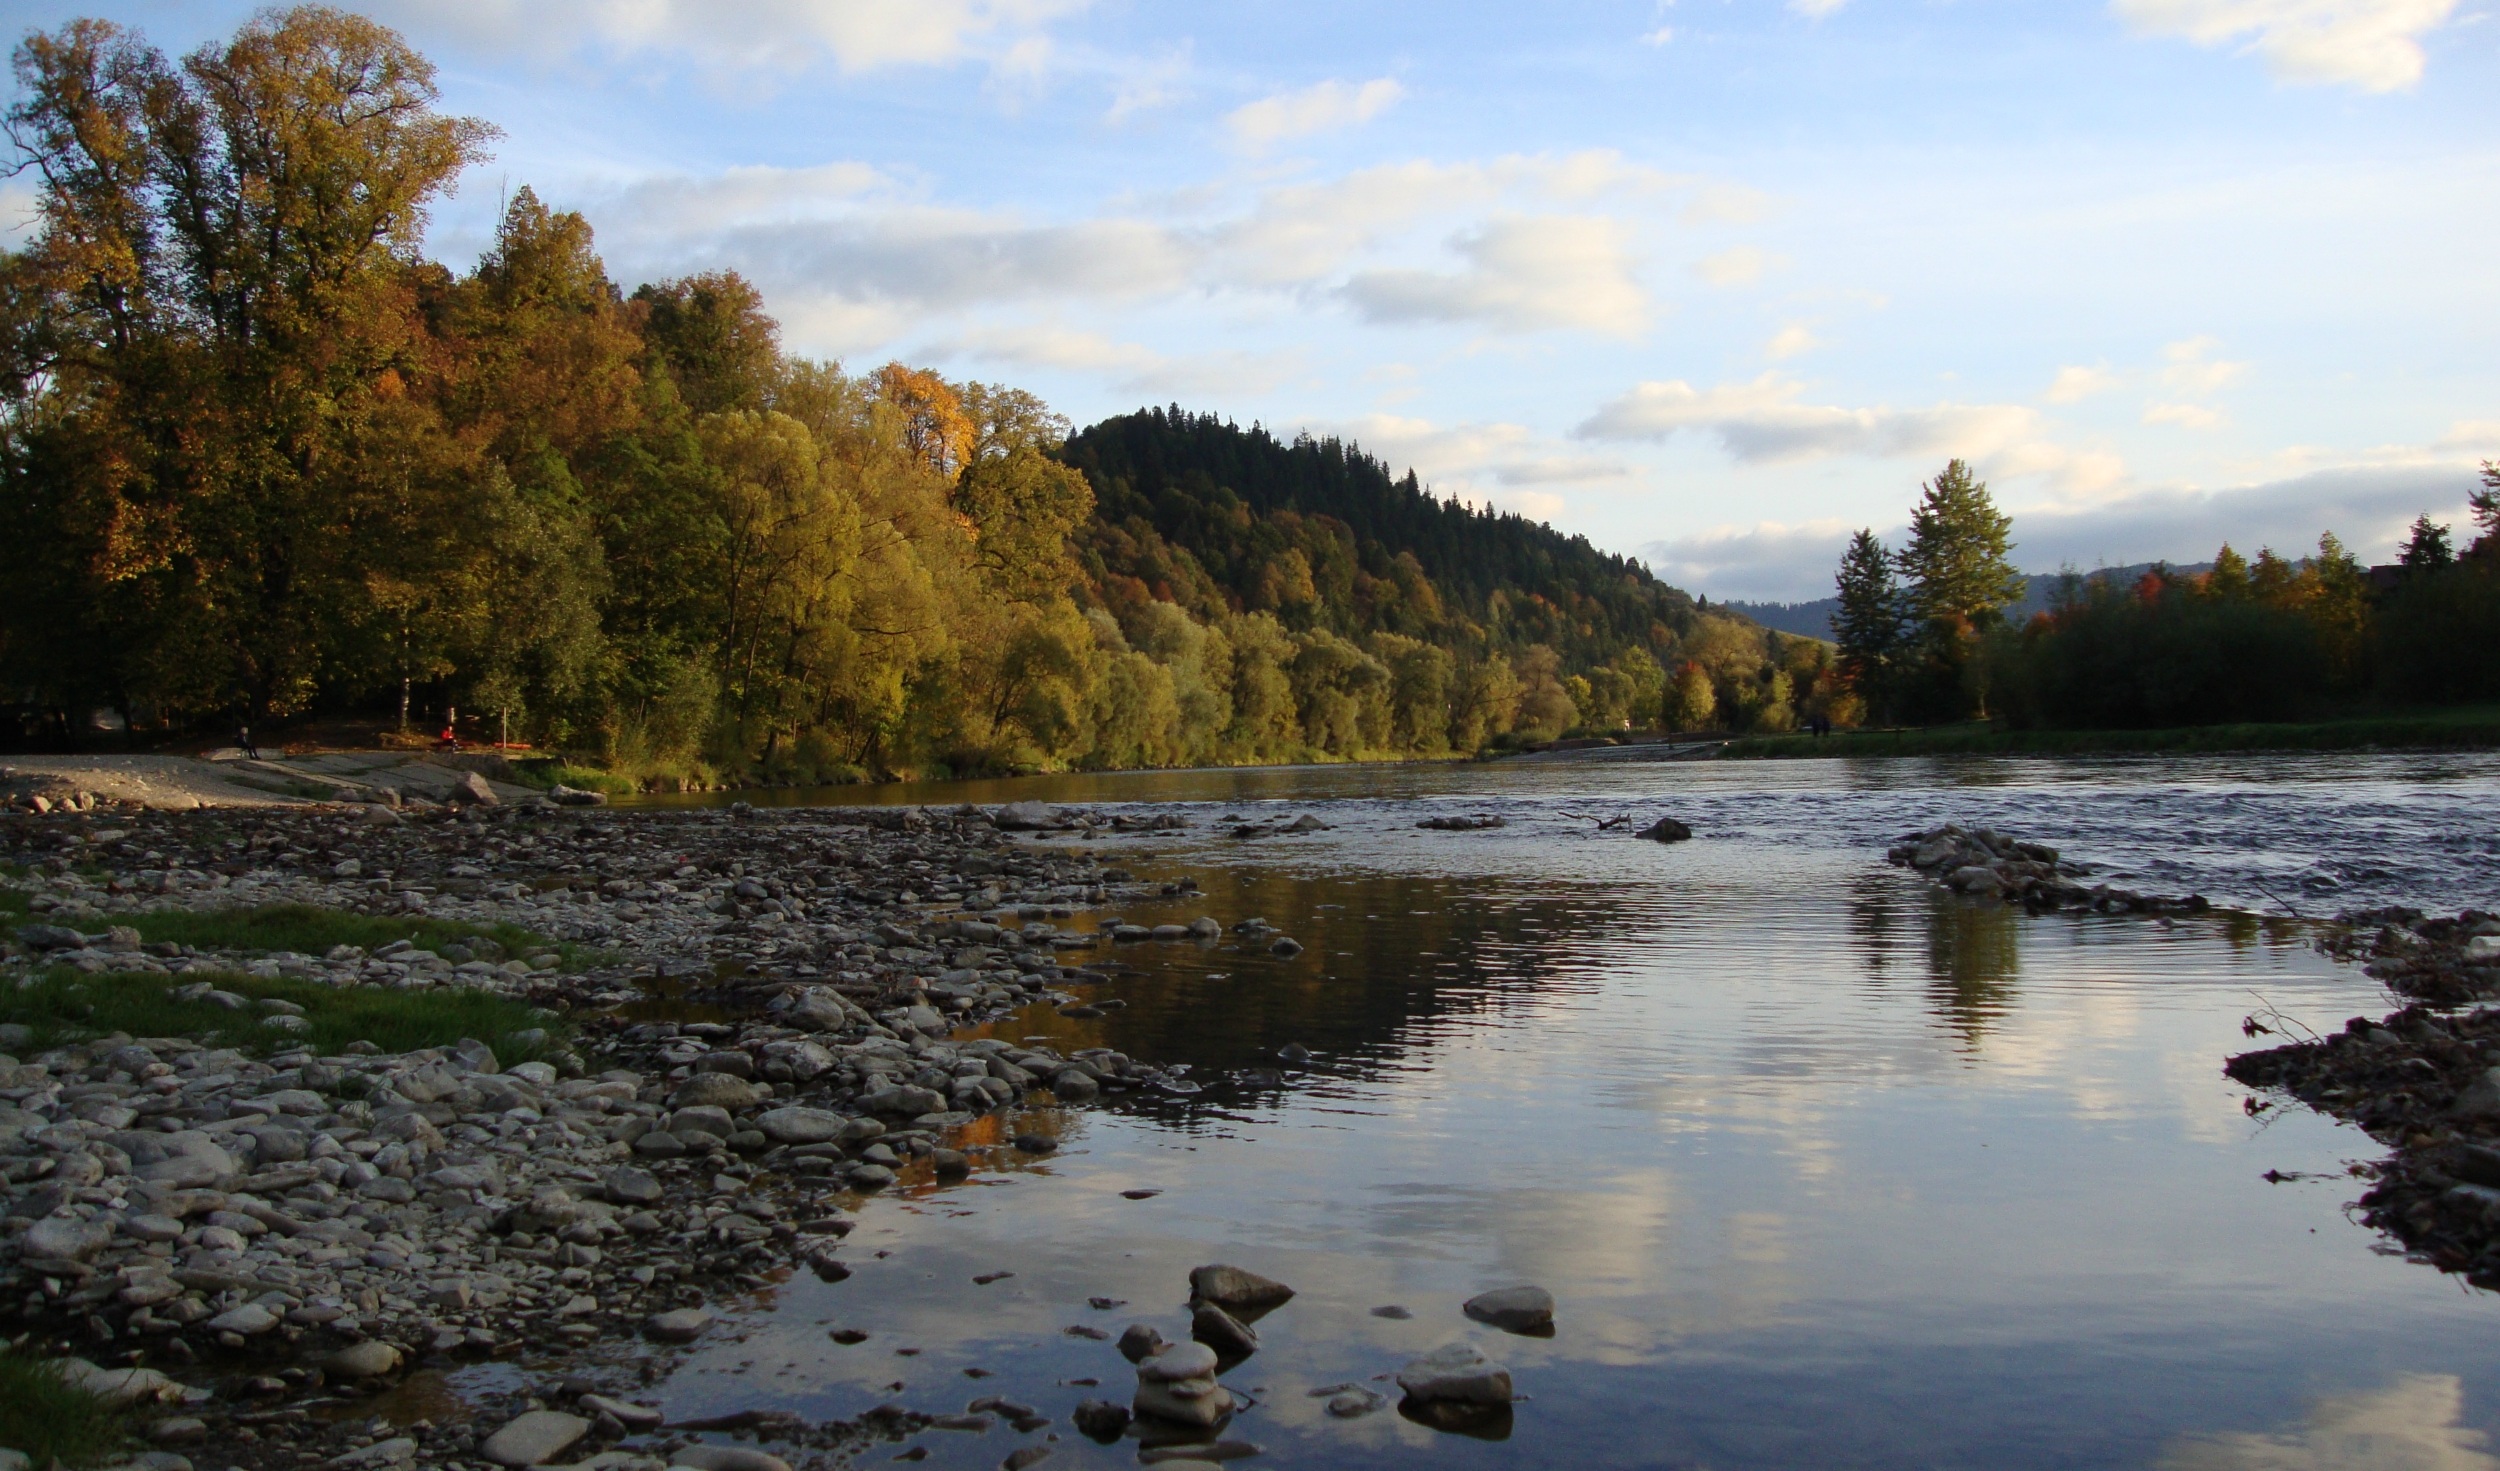
landscape, tree, water, nature, wilderness, mountain, morning, shore, lake, river, pond, stream, reflection, autumn, reservoir, season, waterway, body of water, mountains, wetland, loch, the stones, pieniny